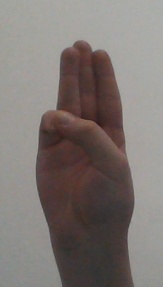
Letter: thaa